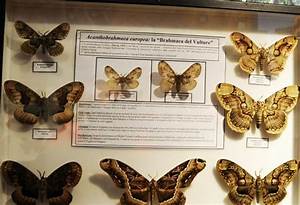
Label: butterfly